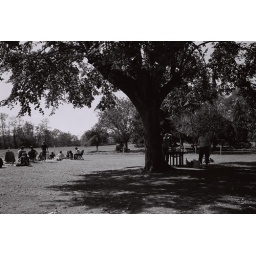
table of delights under the tree of blessing